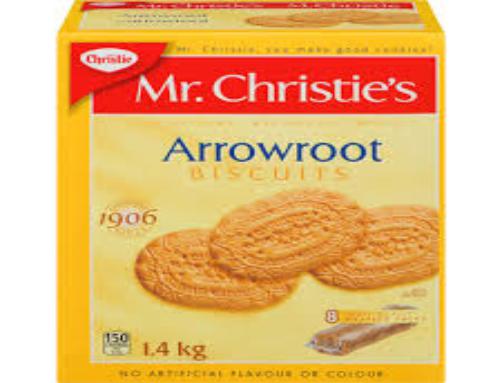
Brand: Arrowroot biscuits
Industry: Food